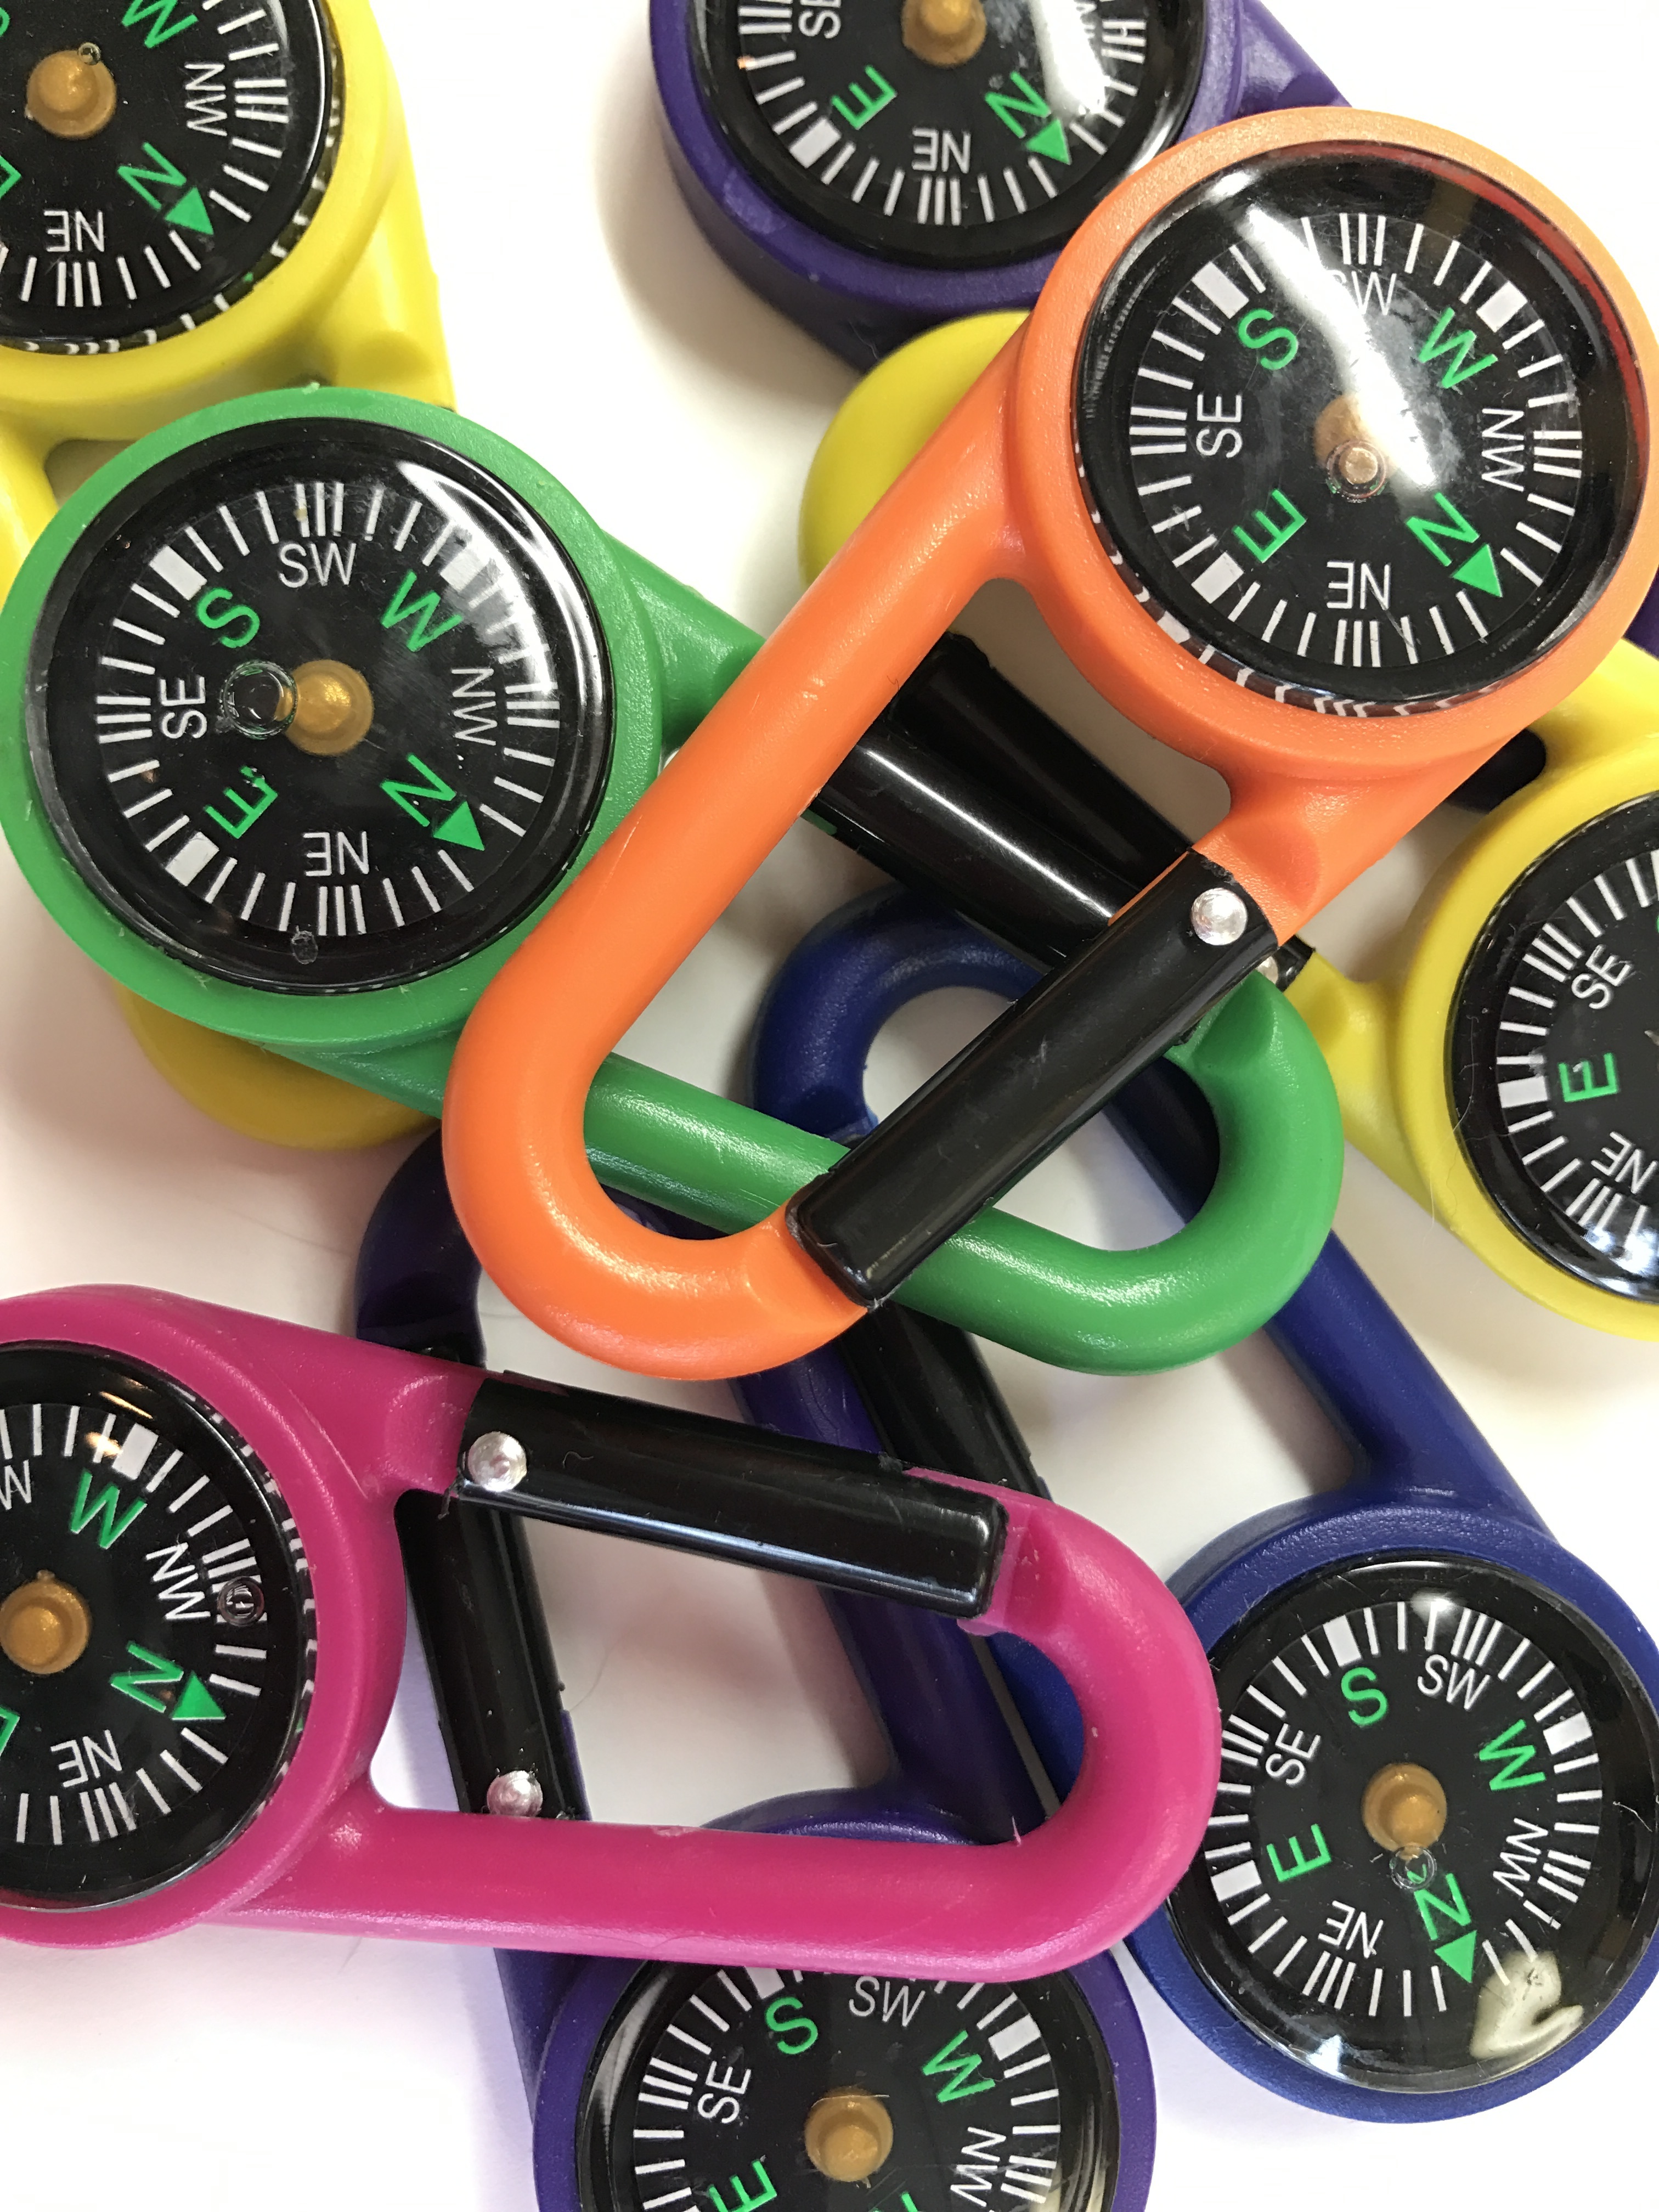
hand, outdoor, wilderness, hiking, wheel, purple, adventure, backpack, tool, travel, recreation, orange, pattern, green, equipment, journey, gear, climbing, compass, gauge, colorful, yellow, camping, pink, tachometer, tent, rainbow, background, camp, carabiner, navy, survival, scout